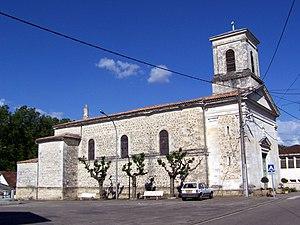
Église Notre-Dame de Fourques-sur-Garonne (Lot-et-Garonne, France)
Fourques-sur-Garonne est une commune du Sud-Ouest de la France, située dans le département de Lot-et-Garonne, en région Nouvelle-Aquitaine.